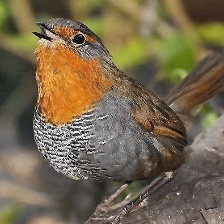
Species: CHUCAO TAPACULO
Scientific name: SCELORCHILUS RUBECULA